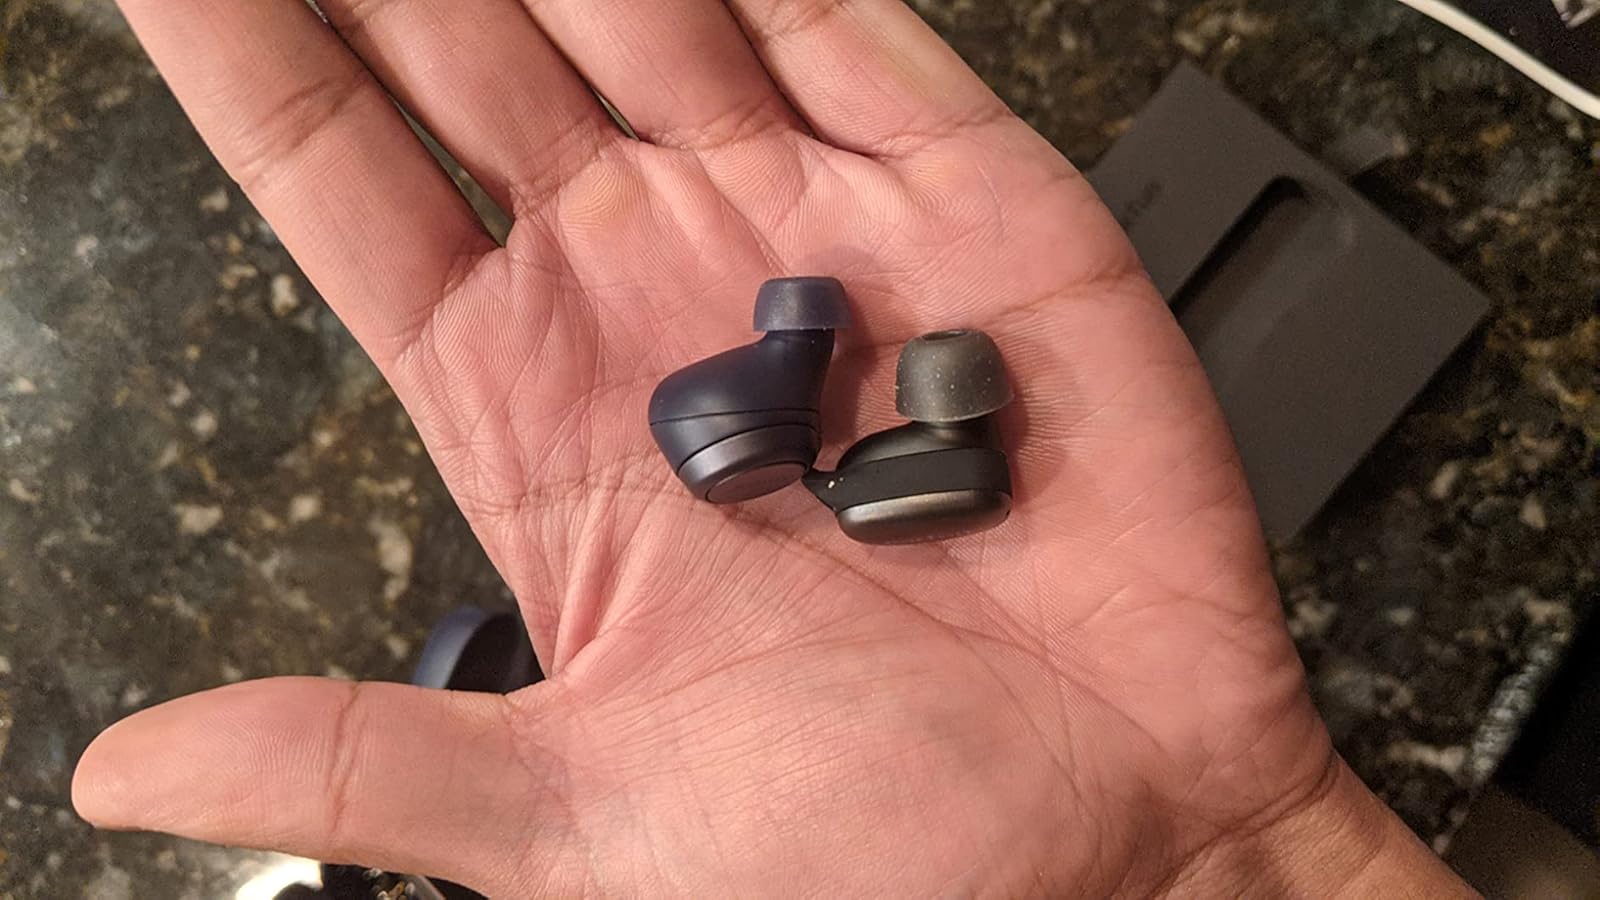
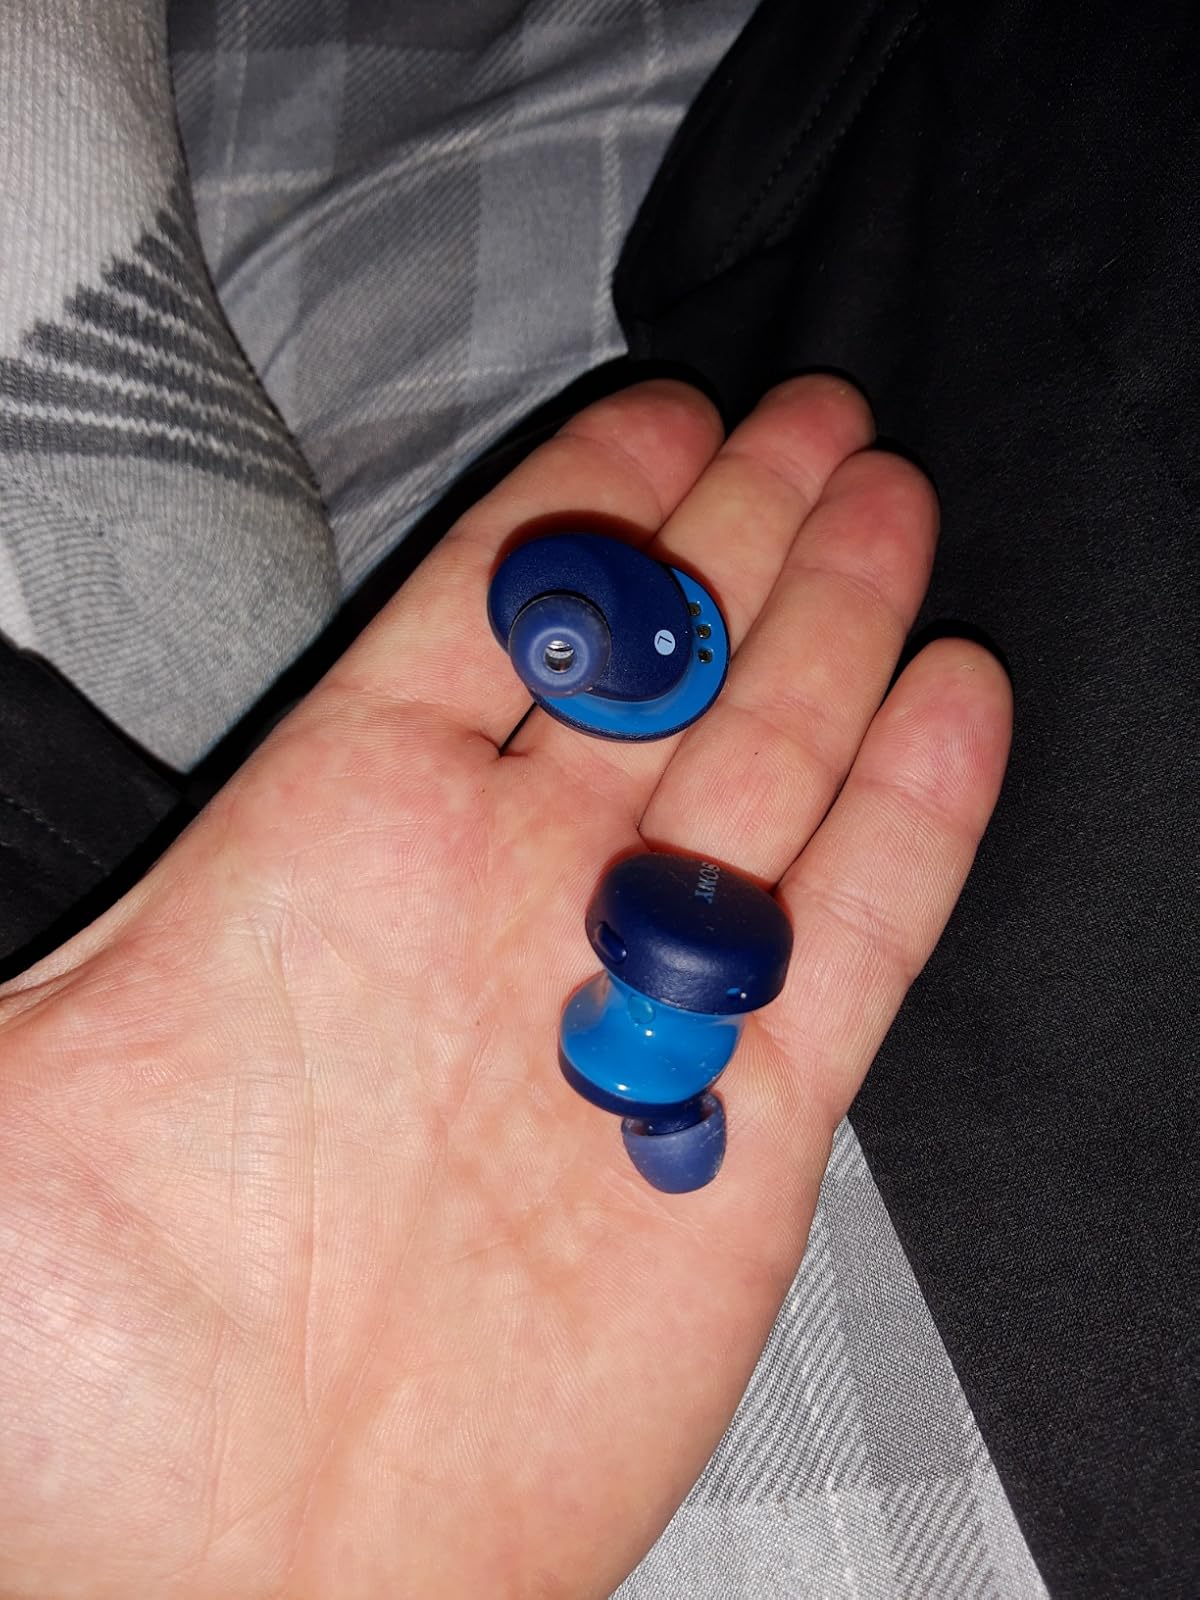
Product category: earbuds
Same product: no